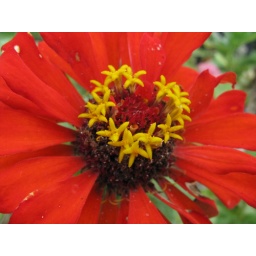
red flower in Garden District